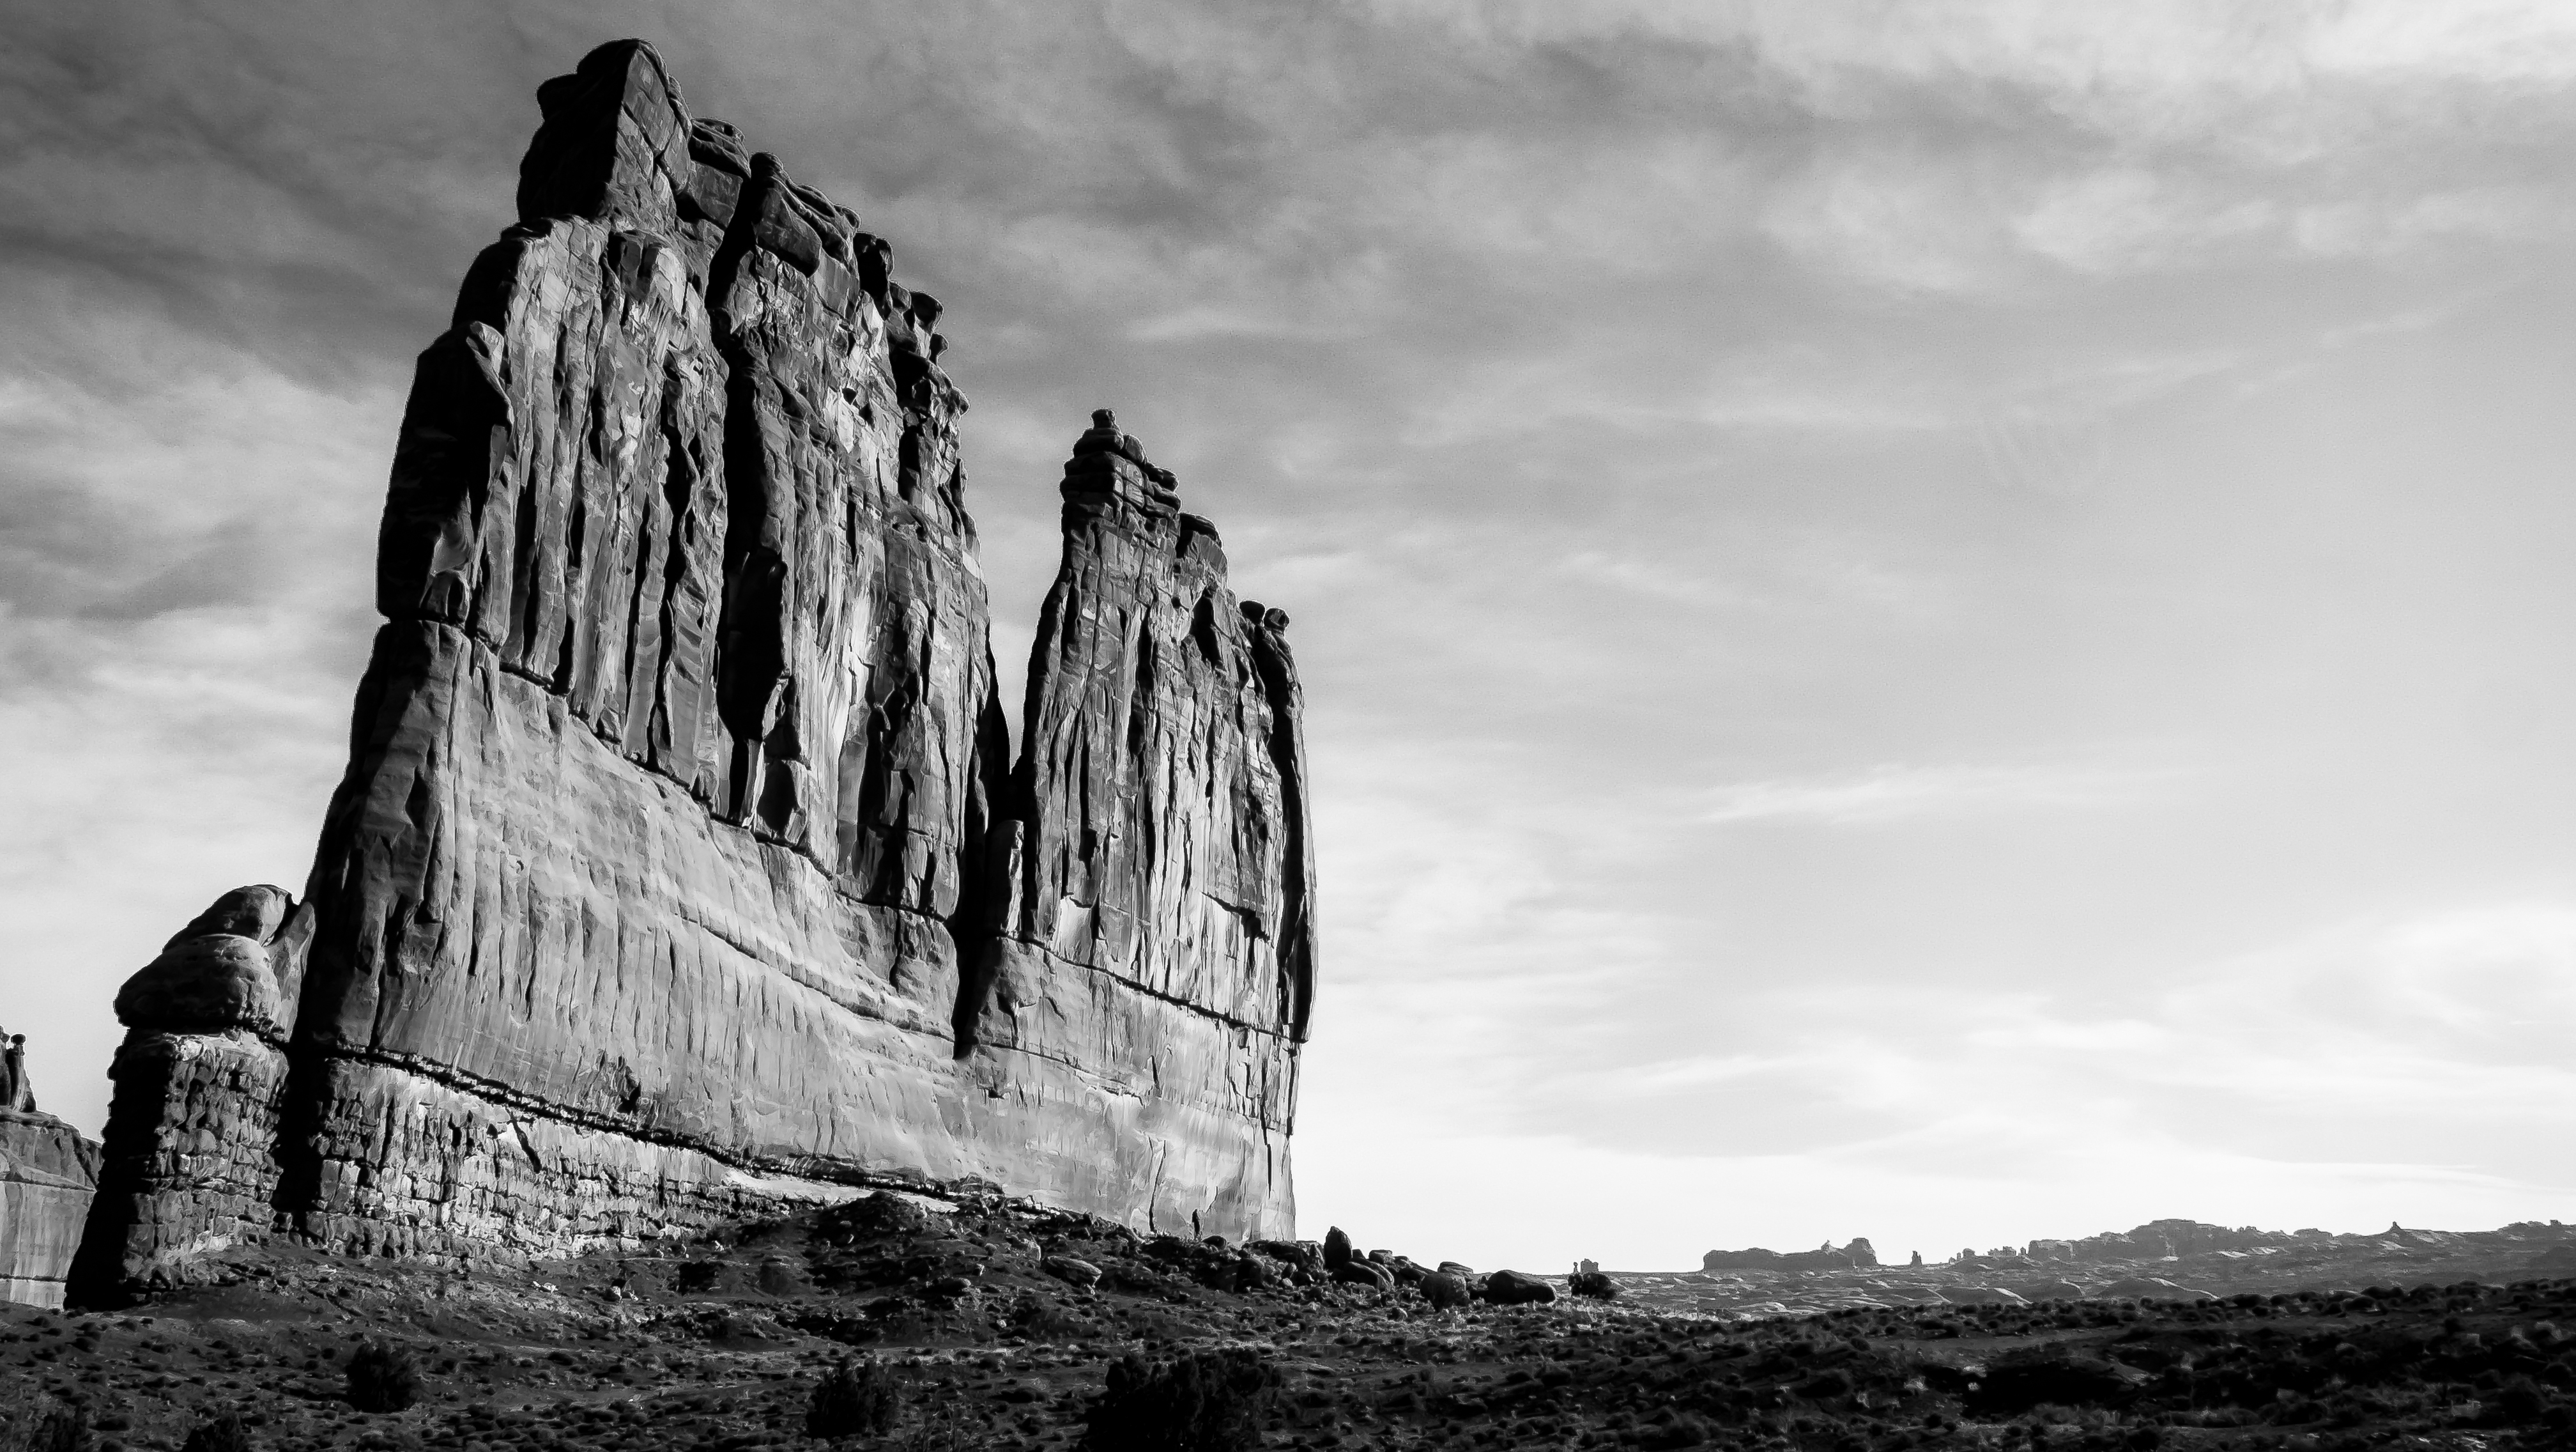
landscape, nature, sand, rock, mountain, cloud, black and white, sky, road, white, photography, desert, dune, stone, monument, travel, tower, park, landmark, black, monochrome, trip, world, bw, national, west, creativecommons, clouds, american, avenue, temple, ruins, arches, utah, 5, western, vista, dramatic, petrified, westworld, mighty, babel, monolith, ominous, monochrome photography